Mikhail Vrubel

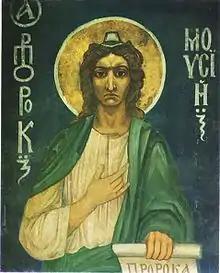
Icon of the Prophet Moses

Vrubel travelled to Venice together with Samuel Gaiduk who was a young artist painting in accordance with Mikhail's sketches. Their trip had been not without some "adventures", however. According to Prakhov, Vrubel met his friend from St. Petersburg with whom they went out partying during the transfer in Vienna. Gaiduk, who successfully reached Venice, waited two days for Vrubel to arrive. Life in Venice in winter was cheap, and painters shared a studio in the city centre on Via San Maurizio. They both were interested in churches on the abandoned island Torcello.